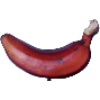
Label: red_banana